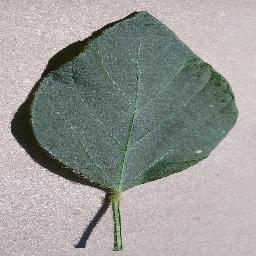
Label: Soybean___healthy